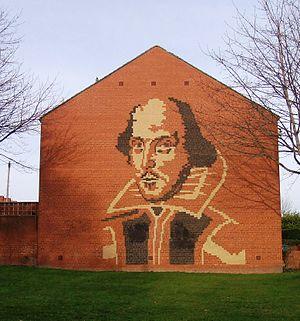
Dans les quarante ans qui ont suivi sa fondation en 1856, la National Portrait Gallery s'est vu offrir contre rémunération plus de 60 portraits censés représenter William Shakespeare, mais en définitive, il n'y en a que deux qui sont reconnus pour être un portrait de lui, et tous deux sont posthumes. L'un est la gravure qui figure sur la couverture du Premier Folio, et l'autre est la sculpture qui orne son mémorial à Stratford-upon-Avon, qui est antérieur à 1623.
Le Portrait Droeshout est une gravure de Martin Droeshout de 1622. C'est l'un des seuls portraits attestés comme étant ceux du célèbre dramaturge anglais William Shakespeare, et le plus célèbre.